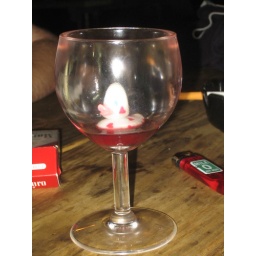
The fish bitch duck in the merlot